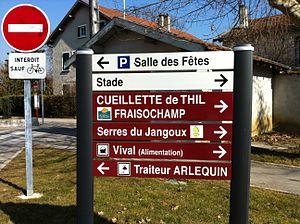
Panneau à Thil (Ain).
Thil est une commune française située dans le département de l'Ain en région Auvergne-Rhône-Alpes, à environ 20 kilomètres de Lyon. Elle fait partie de l'unité urbaine de Lyon. Ses habitants sont appelés les Thilois.